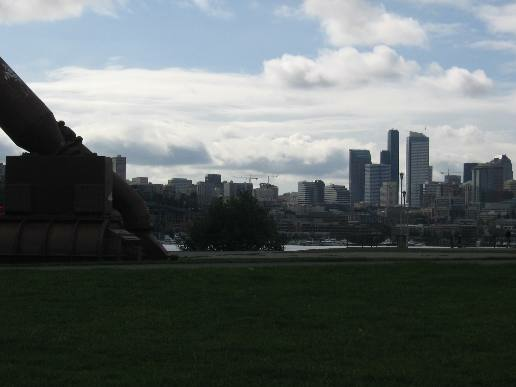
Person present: No